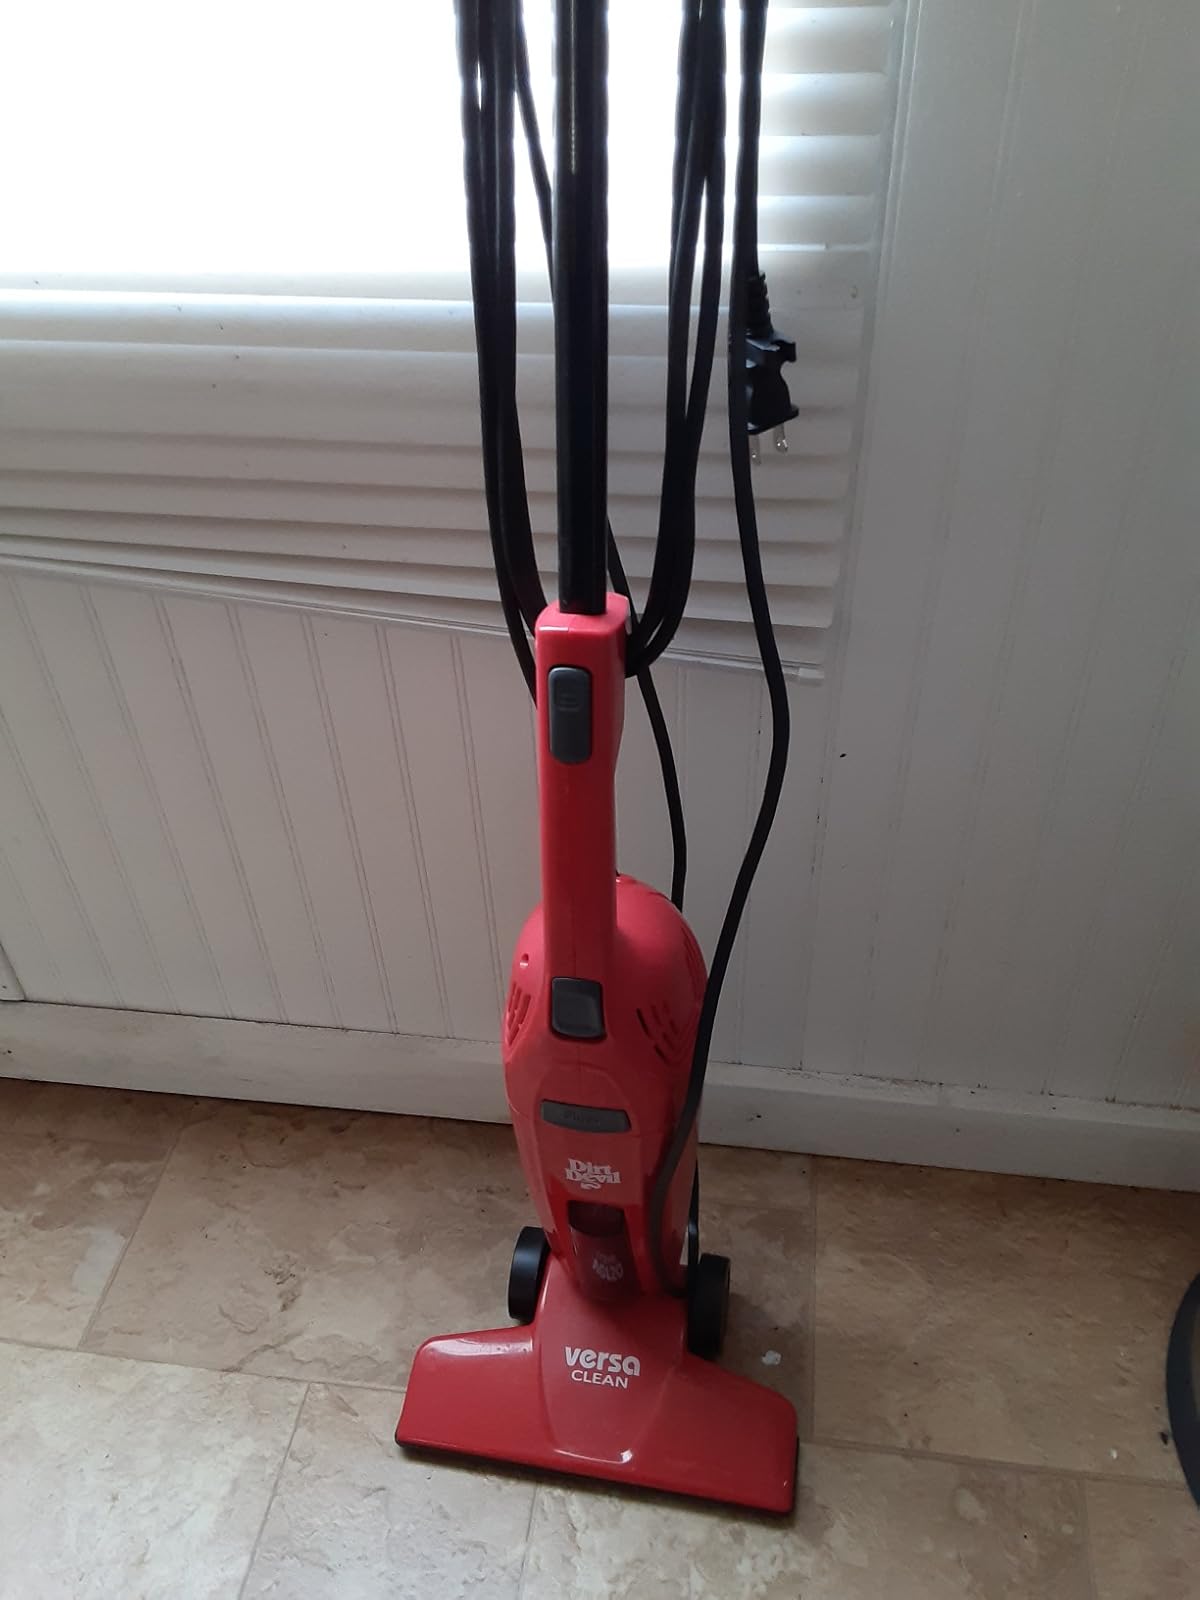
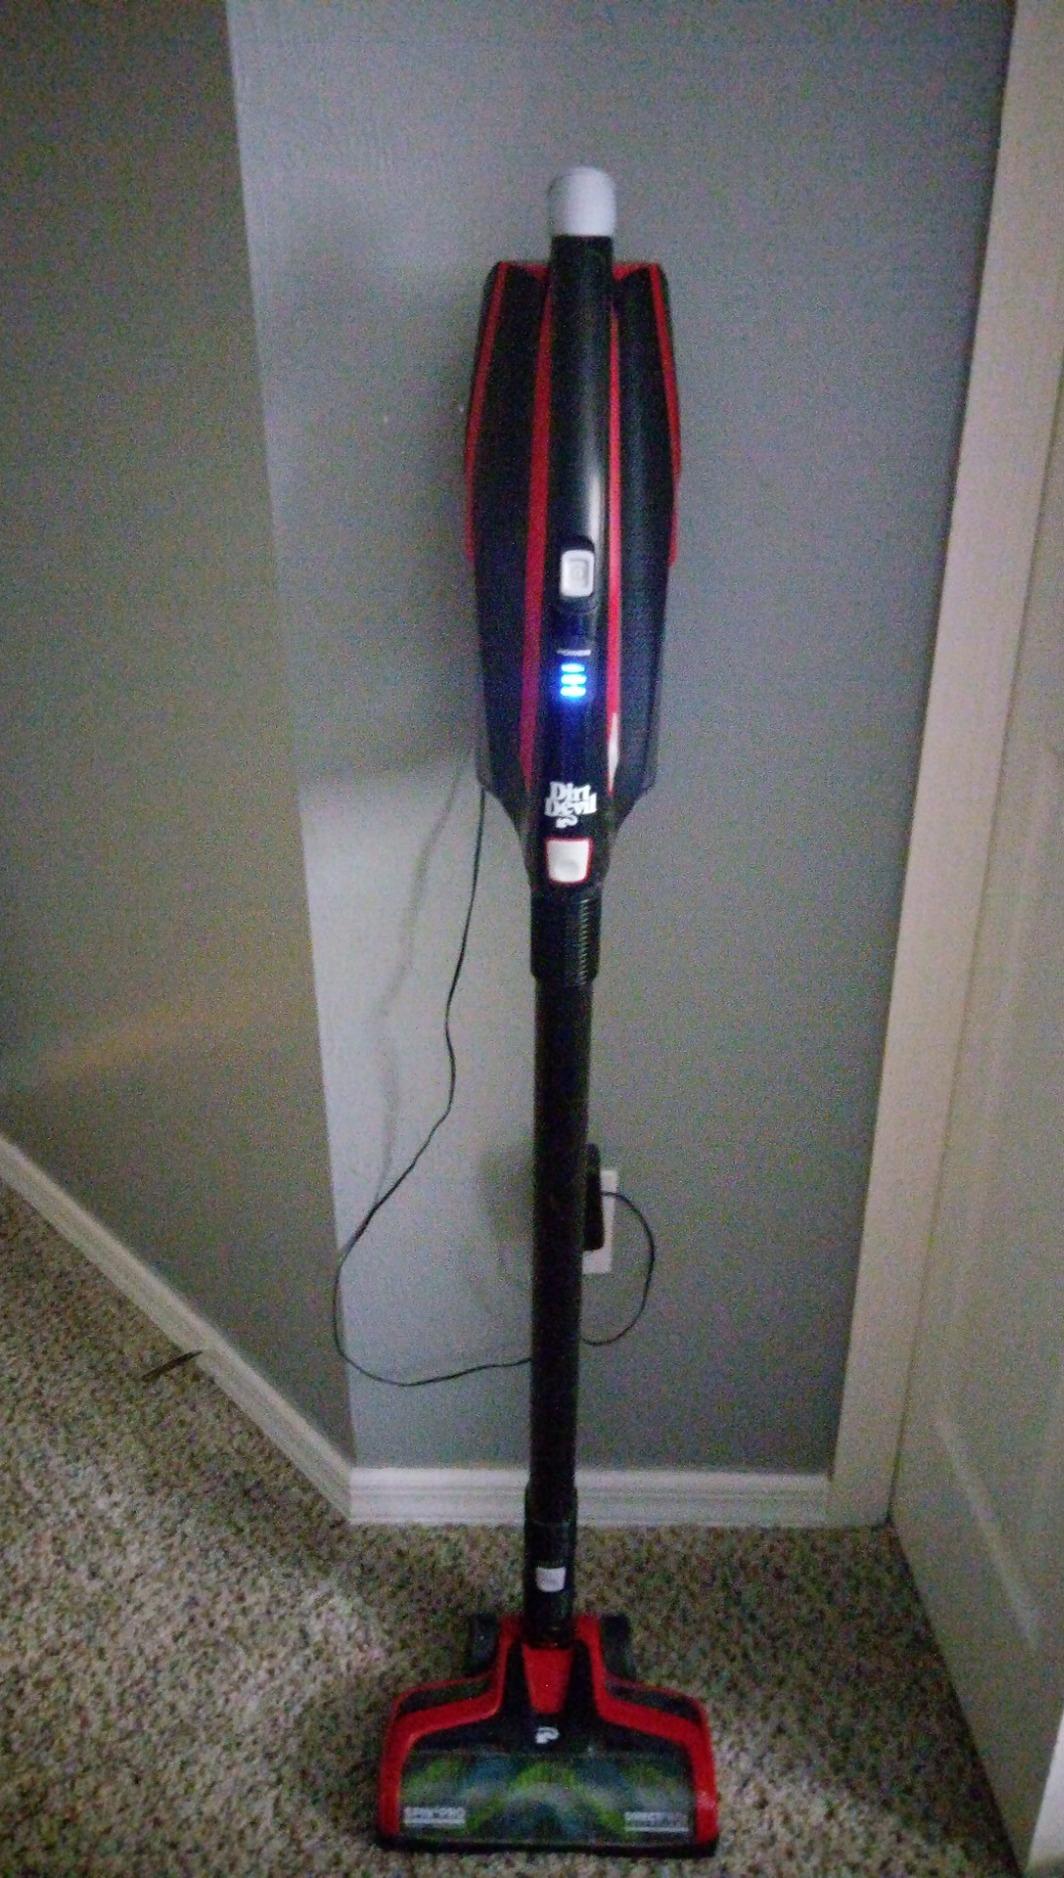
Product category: items_vacuum
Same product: no